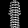
Label: Dress